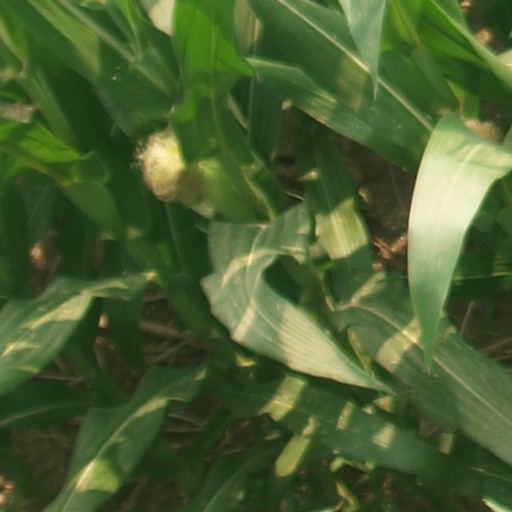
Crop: maize; corn